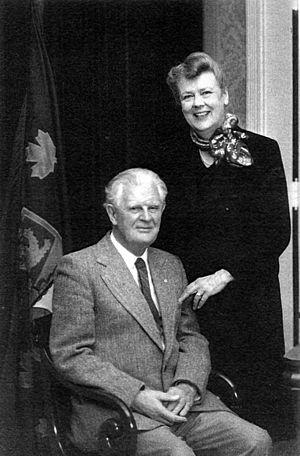
Le lieutenant-gouverneur du Nouveau-Brunswick est le représentant officiel de la reine du Canada, Élisabeth II, dans la province du Nouveau-Brunswick au Canada.